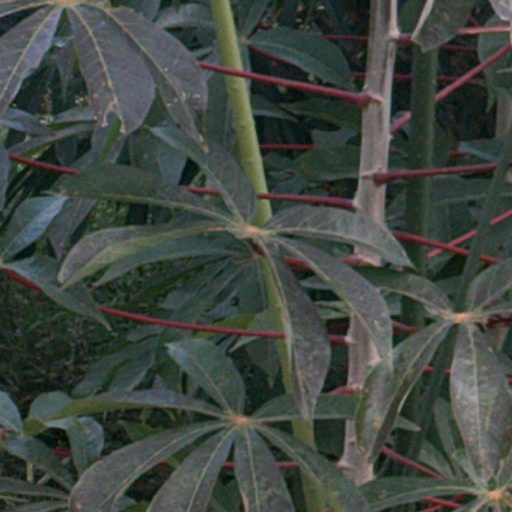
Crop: cassava